Leila and Gábor

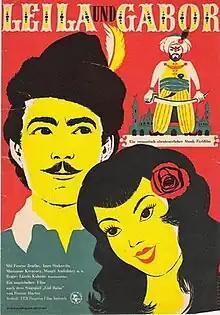
East German poster

Leila and Gábor (Hungarian: Gábor diák) is a 1956 Hungarian historical musical film directed by László Kalmár and starring Ferenc Zenthe, Marianne Krencsey and Imre Sinkovits. An operetta film, it is inspired by the 1905 stage work "Gül Baba" composed by Jenő Huszka. It was shot at the Hunnia Studios in Budapest. The film's sets were designed by the art director Mátyás Varga. It was the most popular film released in the 1950s with more than six million and eight hundred thousand spectators attending screenings.